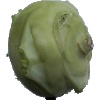
Label: kohlrabi